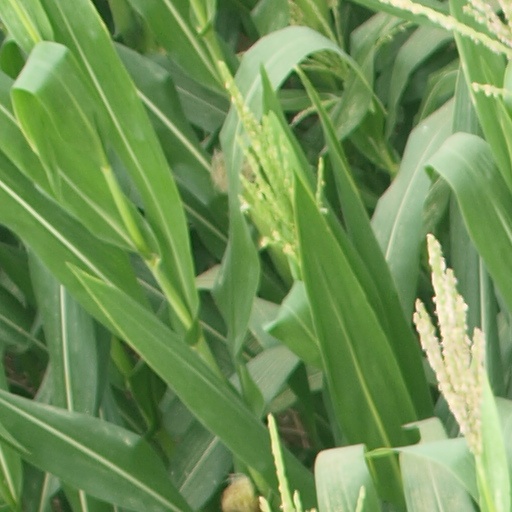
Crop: maize; corn